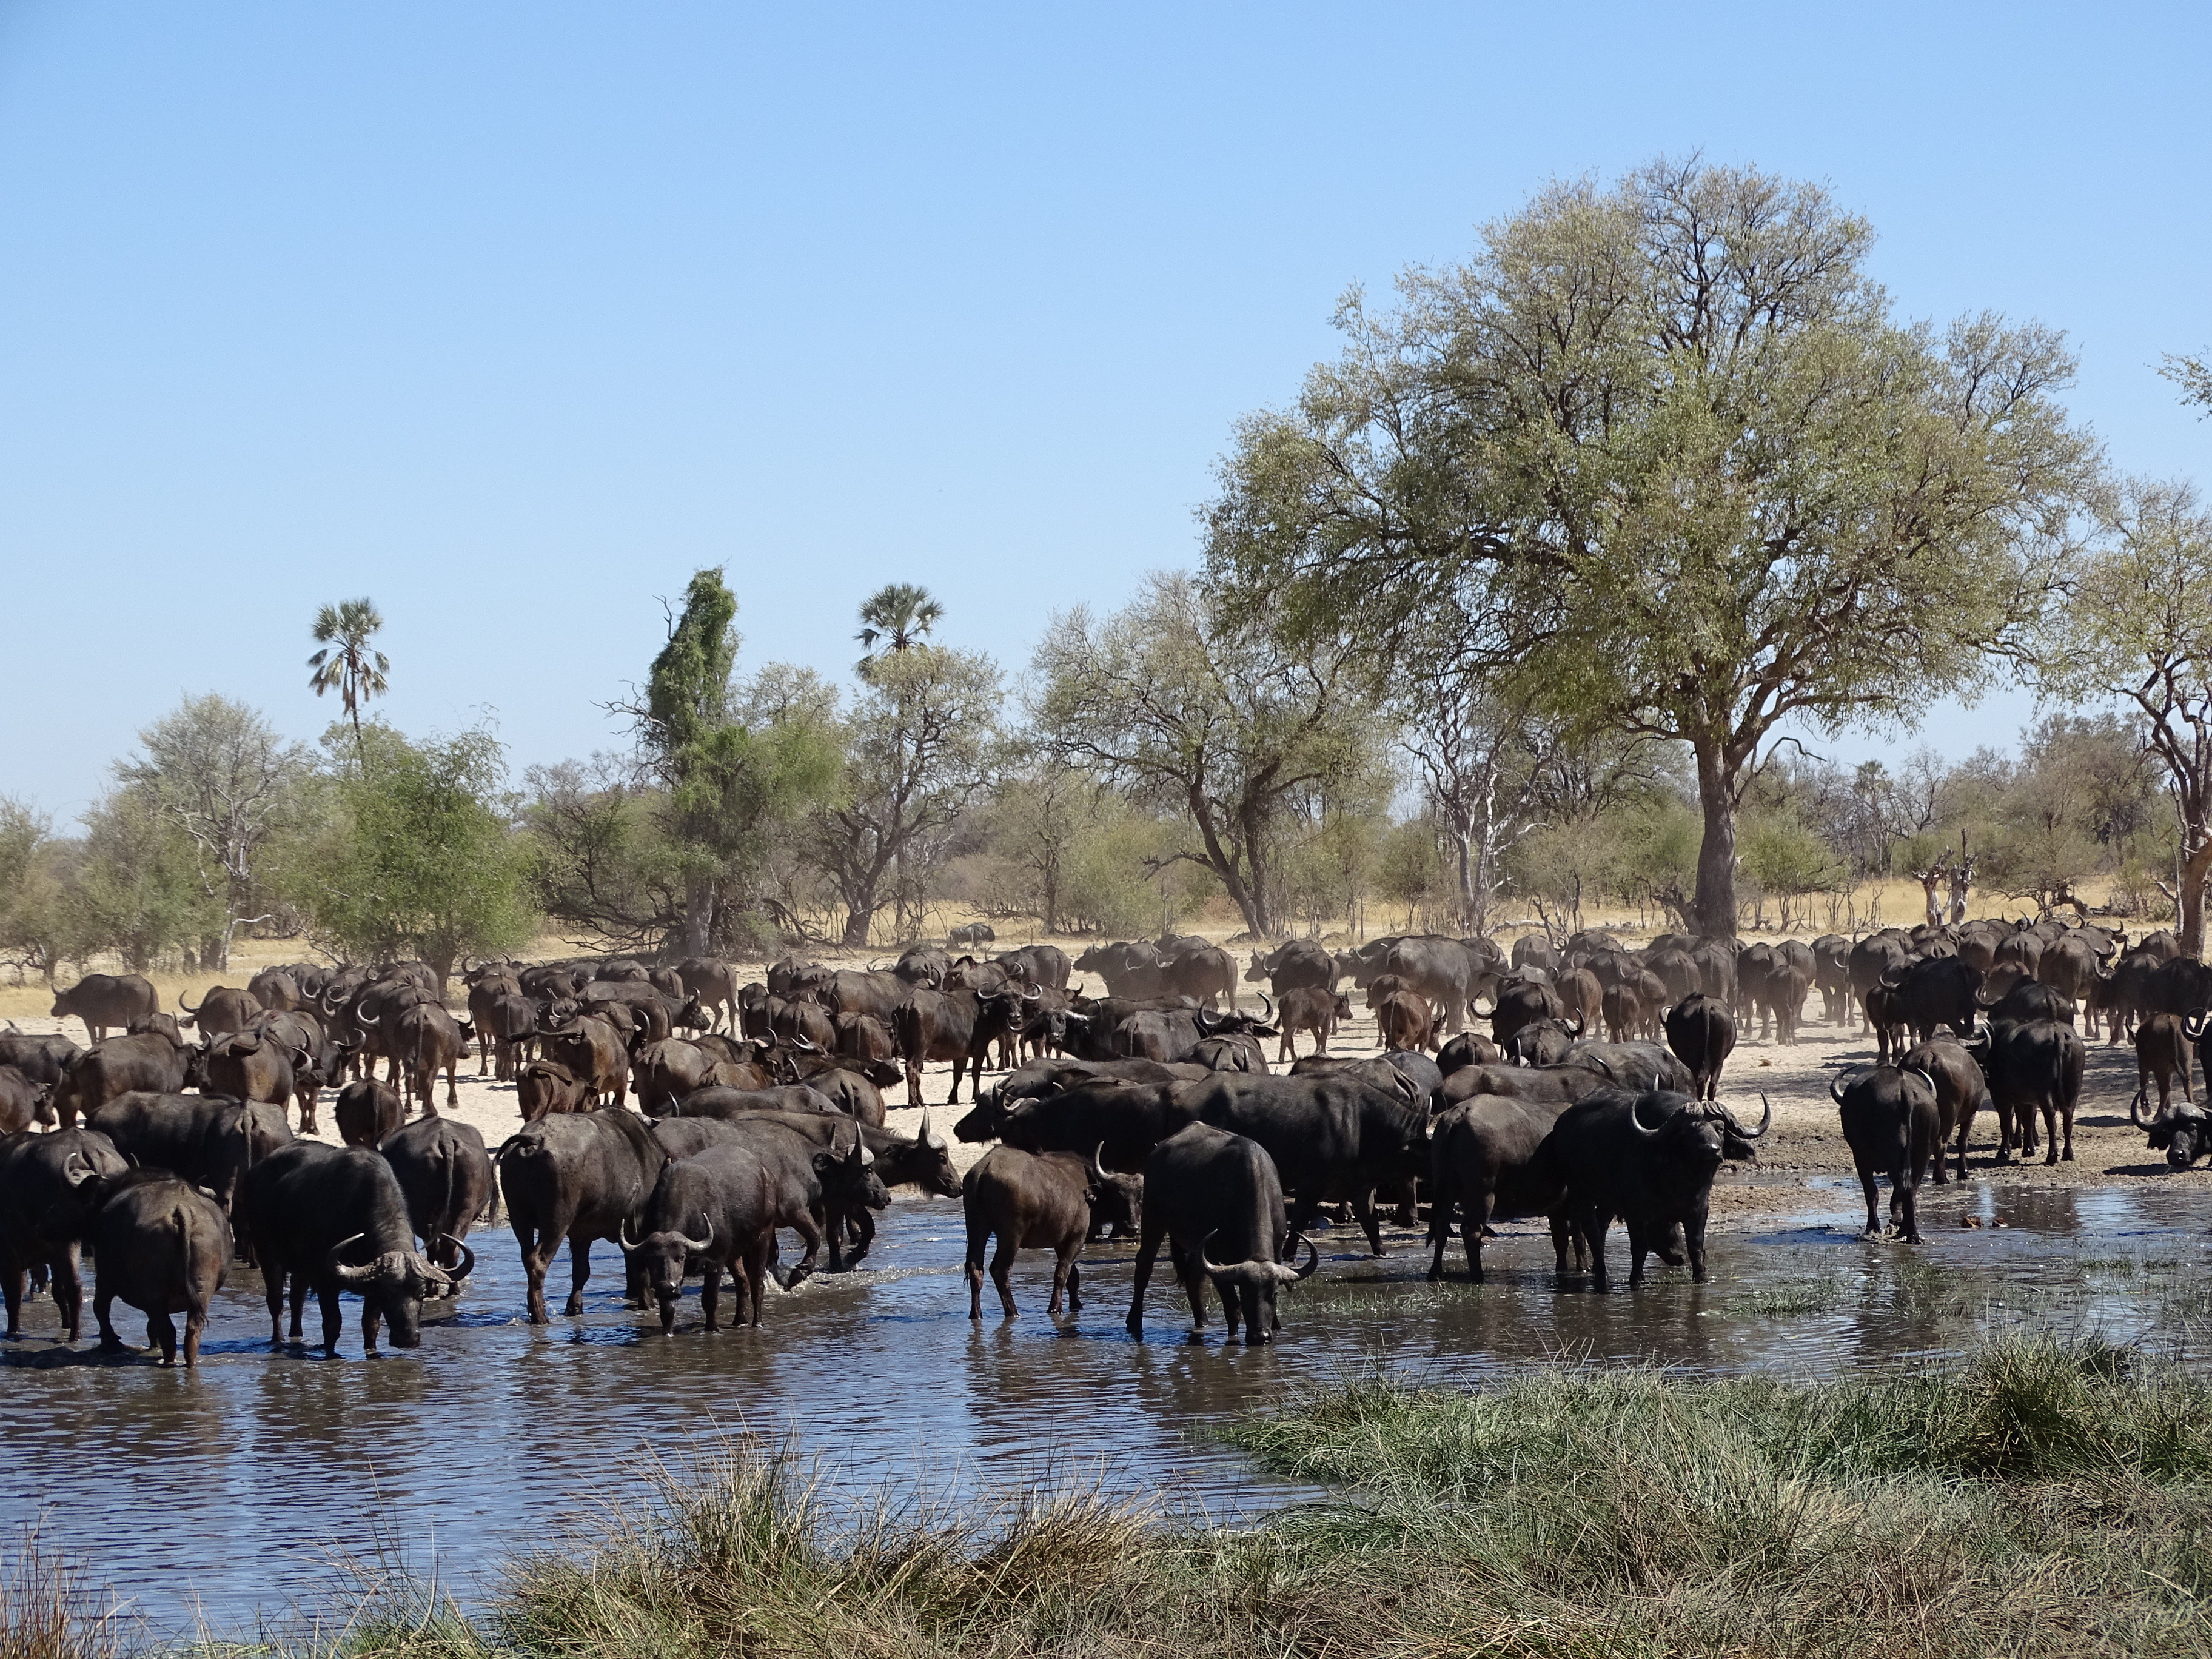
african buffalo, animals, nature, wildlife, watering hole, herd, animal migration, herding, safari, bovine, wildebeest, tree, working animal, landscape, adventure, cow goat family, pasture